Saint-Loup-de-Naud

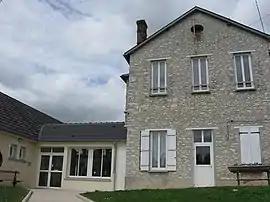
The town hall in Saint-Loup-de-Naud

Saint-Loup-de-Naud is a commune in the Seine-et-Marne department in the Île-de-France region in north-central France.